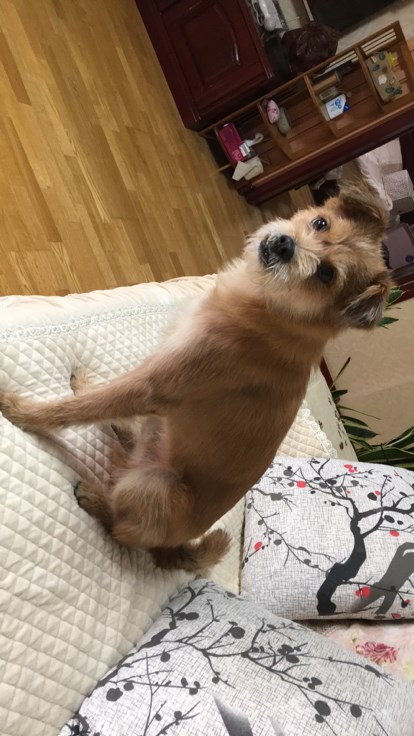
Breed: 3336-n000121-chinese_rural_dog